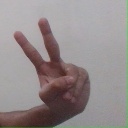
अक्षर: ऐ